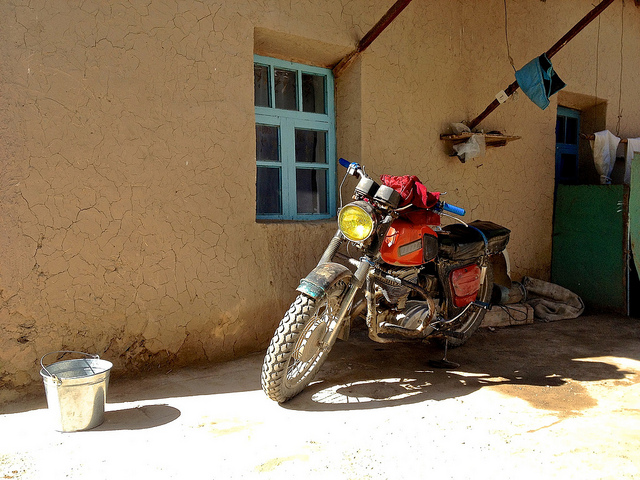
user: Given an image and a question. Answer the question in a short answer. Question: Which nursery rhyme pair went up a hill to fetch one of these silver items? Short Answer:
assistant: jack and jill